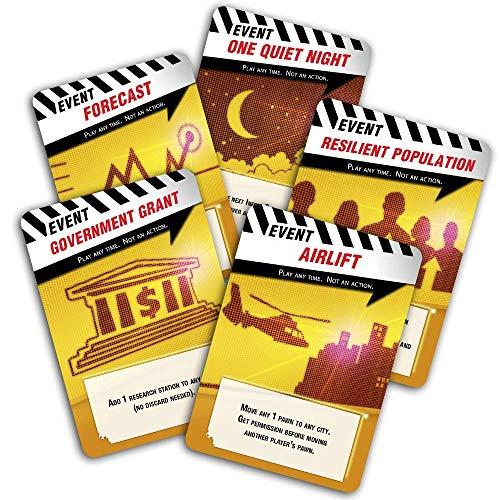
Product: Pandemic
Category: Toys & Games | Games & Accessories | Board Games
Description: Pandemic is a cooperative board game in which Players work as a team to Treat infections around the World while gathering resources for cures.
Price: $34.23
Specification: ProductDimensions:12x8.6x1.7inches|ItemWeight:2.3pounds|ShippingWeight:2.35pounds(Viewshippingratesandpolicies)|DomesticShipping:ItemcanbeshippedwithinU.S.|InternationalShipping:ThisitemcanbeshippedtoselectcountriesoutsideoftheU.S.LearnMore|ASIN:B00A2HD40E|Itemmodelnumber:ZM7101|Manufacturerrecommendedage:13-15years|Batteries:1NonstandardBatterybatteriesrequired.